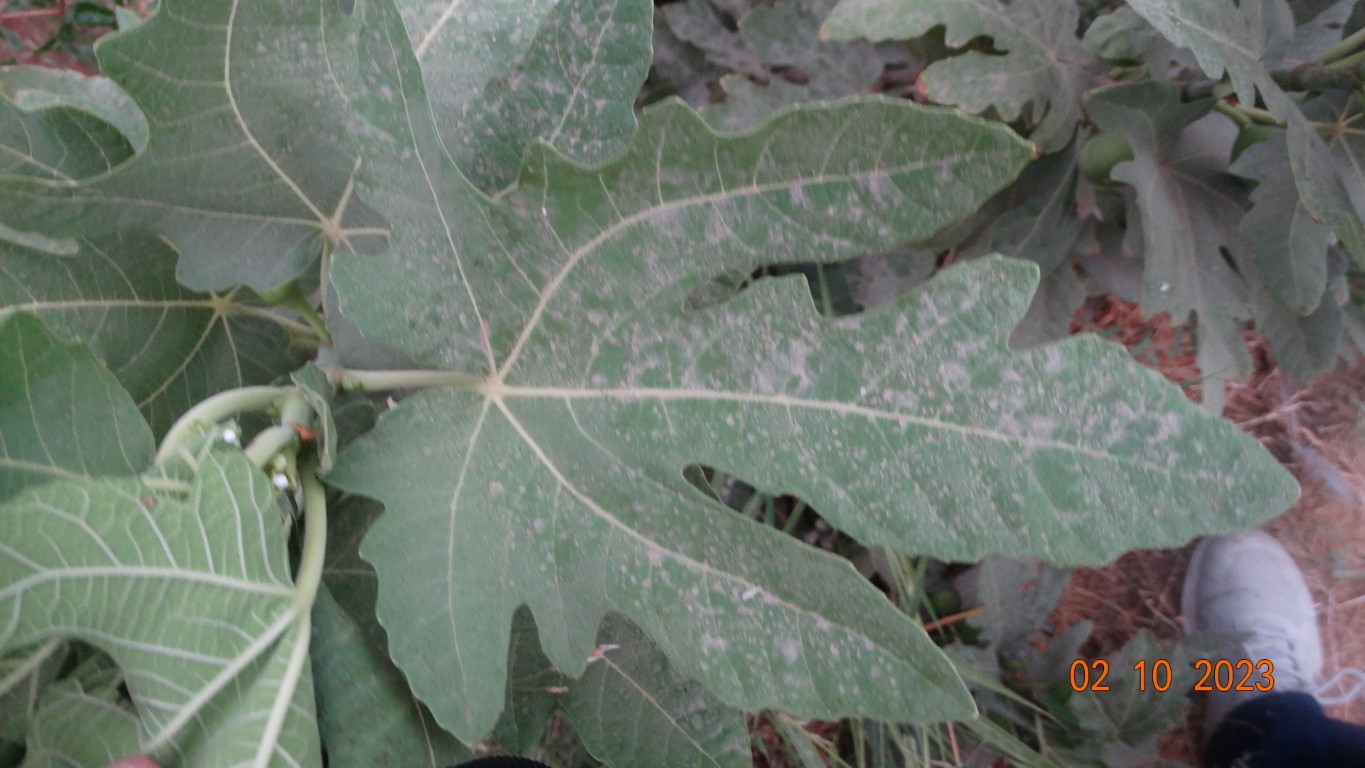
Label: healthy